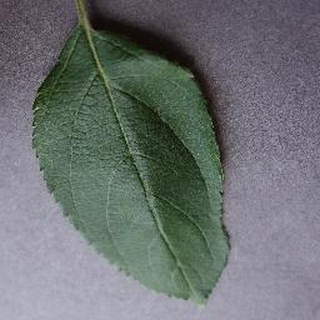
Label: healthy_apple